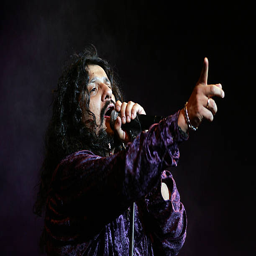
musical artist performs during a concert .